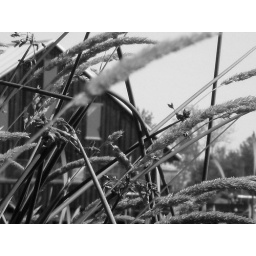
Old boat house in Steveston Village BC.